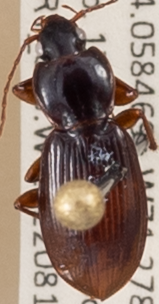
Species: Synuchus impunctatus
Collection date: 2022-08-17
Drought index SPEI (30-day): -0.9
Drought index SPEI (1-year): -0.9
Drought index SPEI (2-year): -1.69